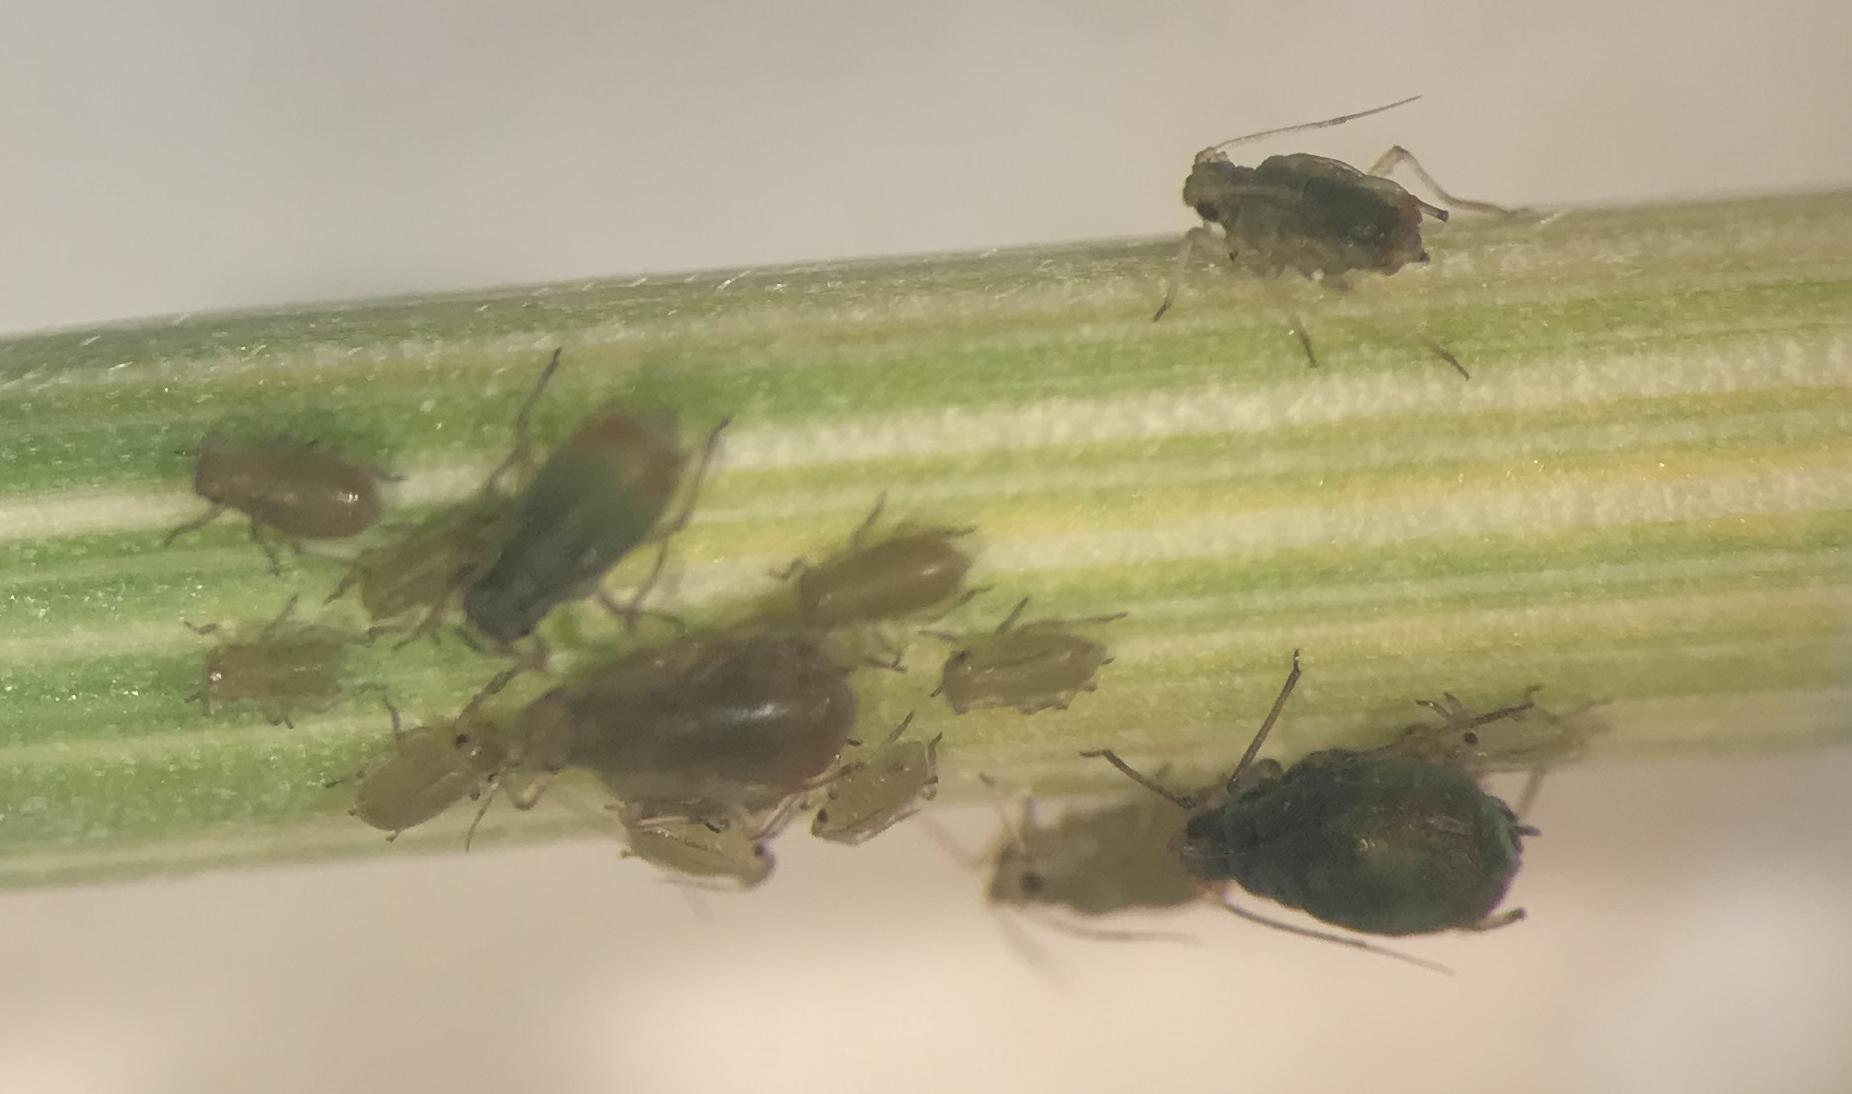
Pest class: bird_cherry_oat_aphid